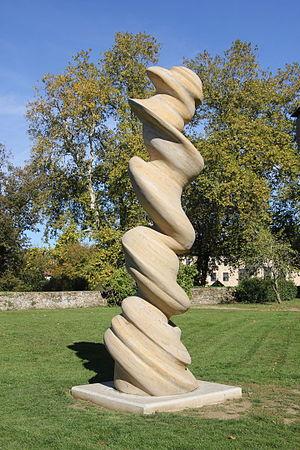
Sculpture de Tony Cragg installée depuis mars 2015 dans le parc du musée départemental d'art contemporain de Rochechouart
Tony Cragg, né le 9 avril 1949 à Liverpool, est un sculpteur britannique vivant et travaillant en Allemagne, à Wuppertal.